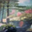
Label: forest